Paratya australiensis

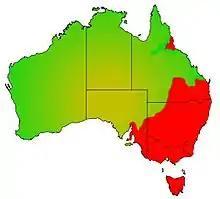
Distribution of "Paratya australiensis" the Australian glass shrimp

Widely distributed in freshwater systems of south eastern Australia from central Queensland to south eastern South Australia including most of New South Wales and all of the Australian Capital Territory, Victoria and Tasmania but excluding the Bass Strait islands.